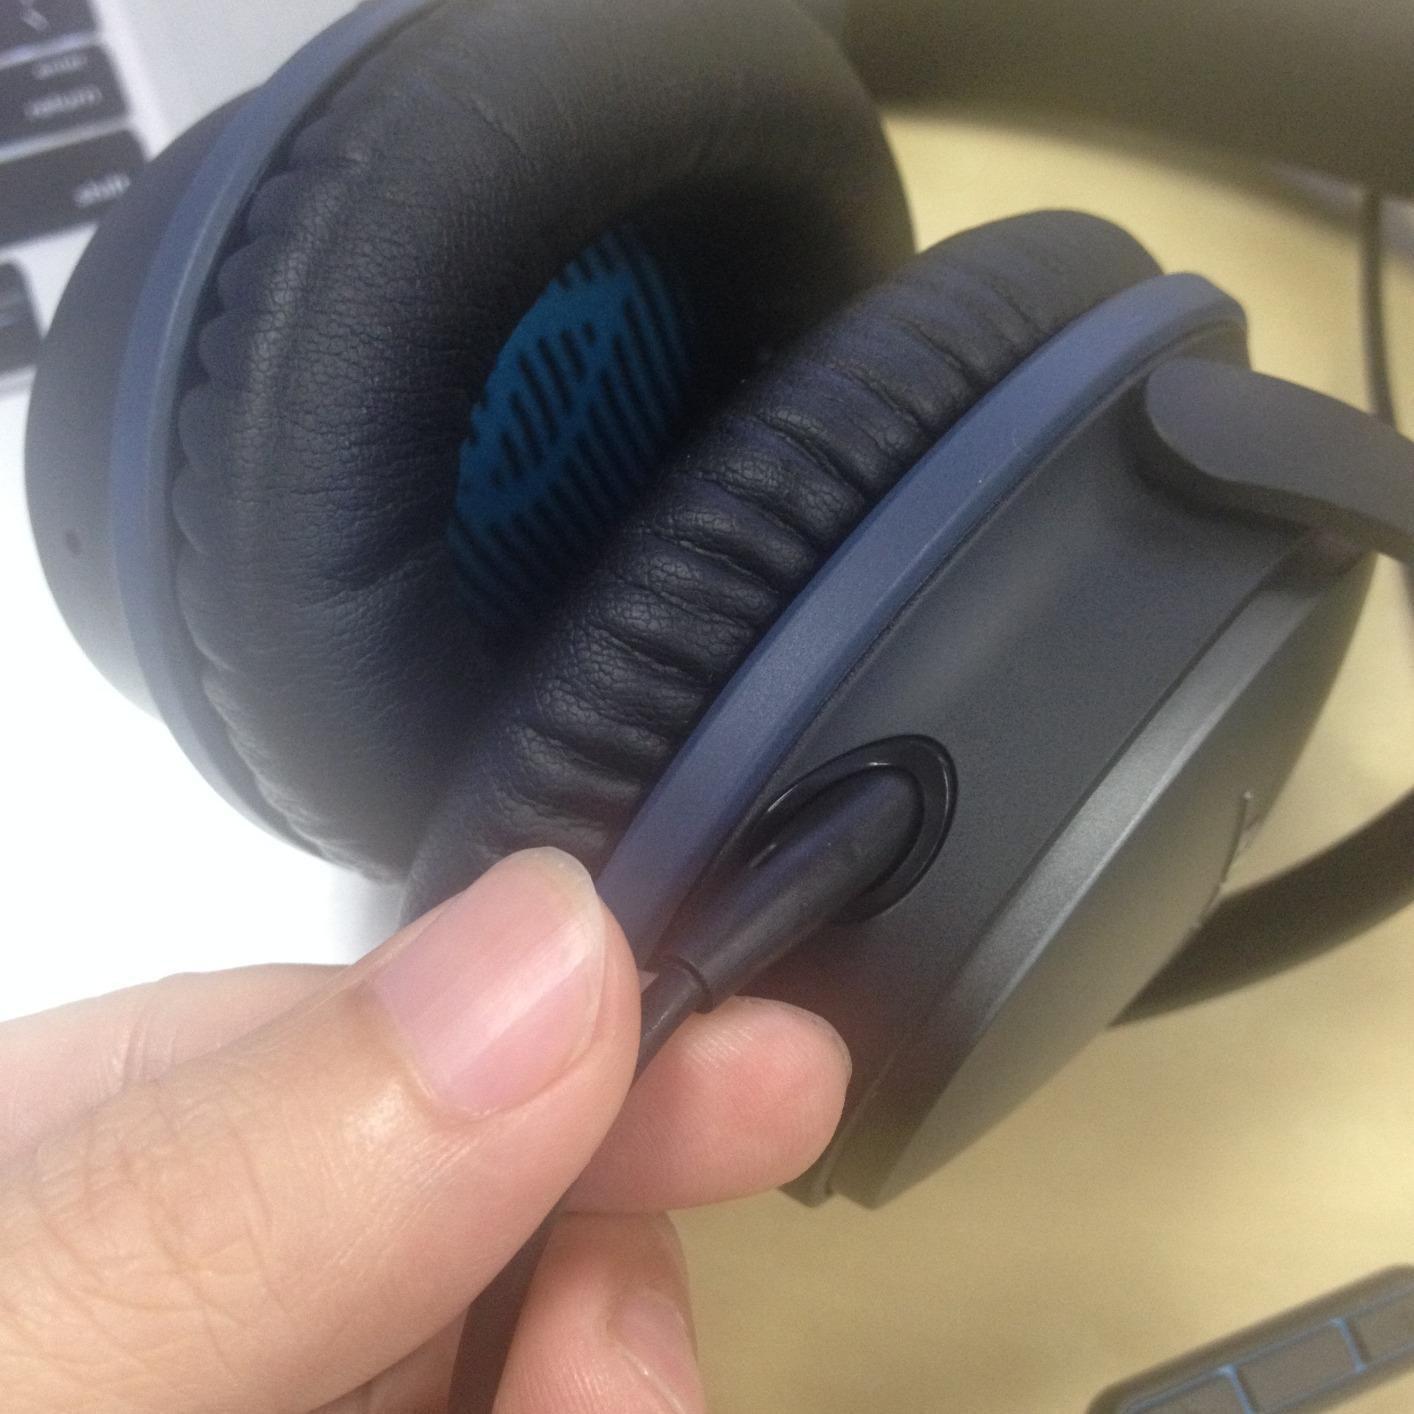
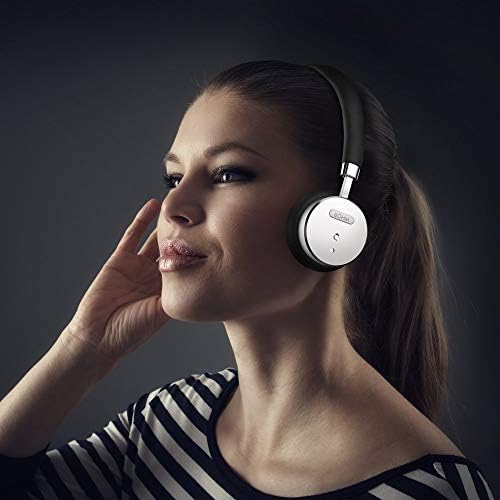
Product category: headphones
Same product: no